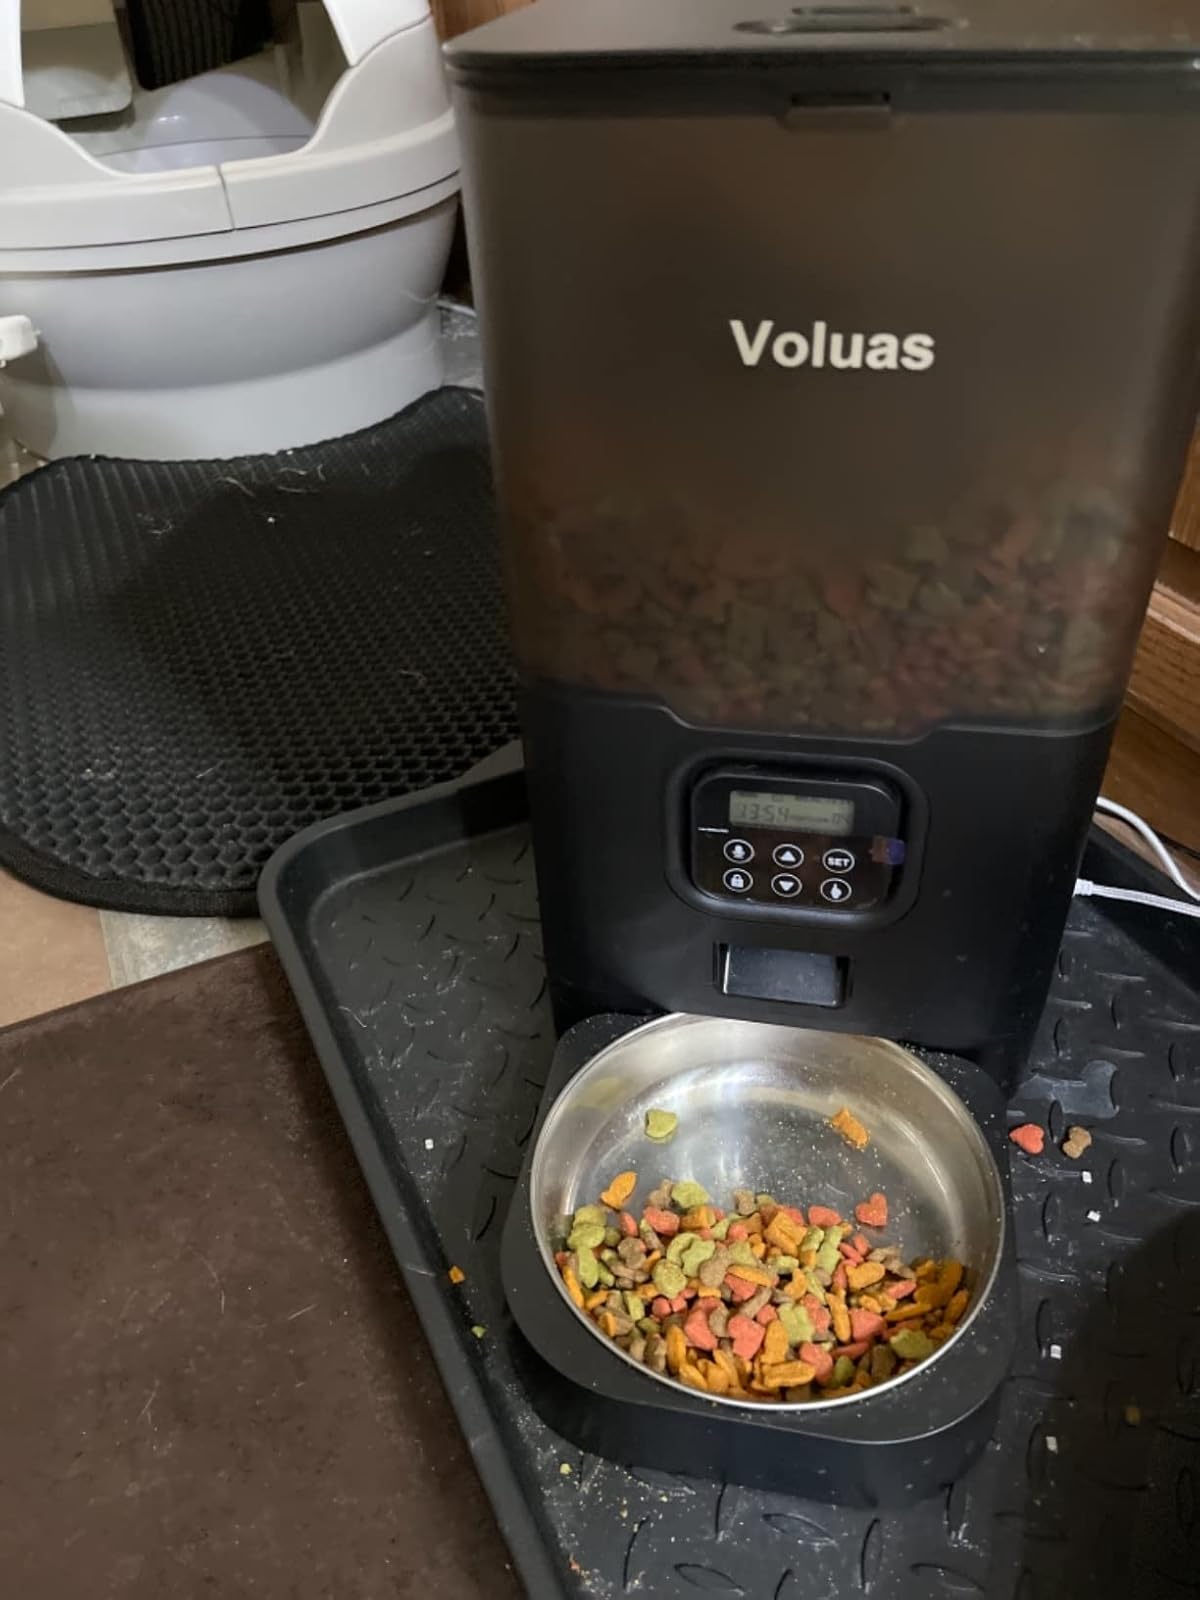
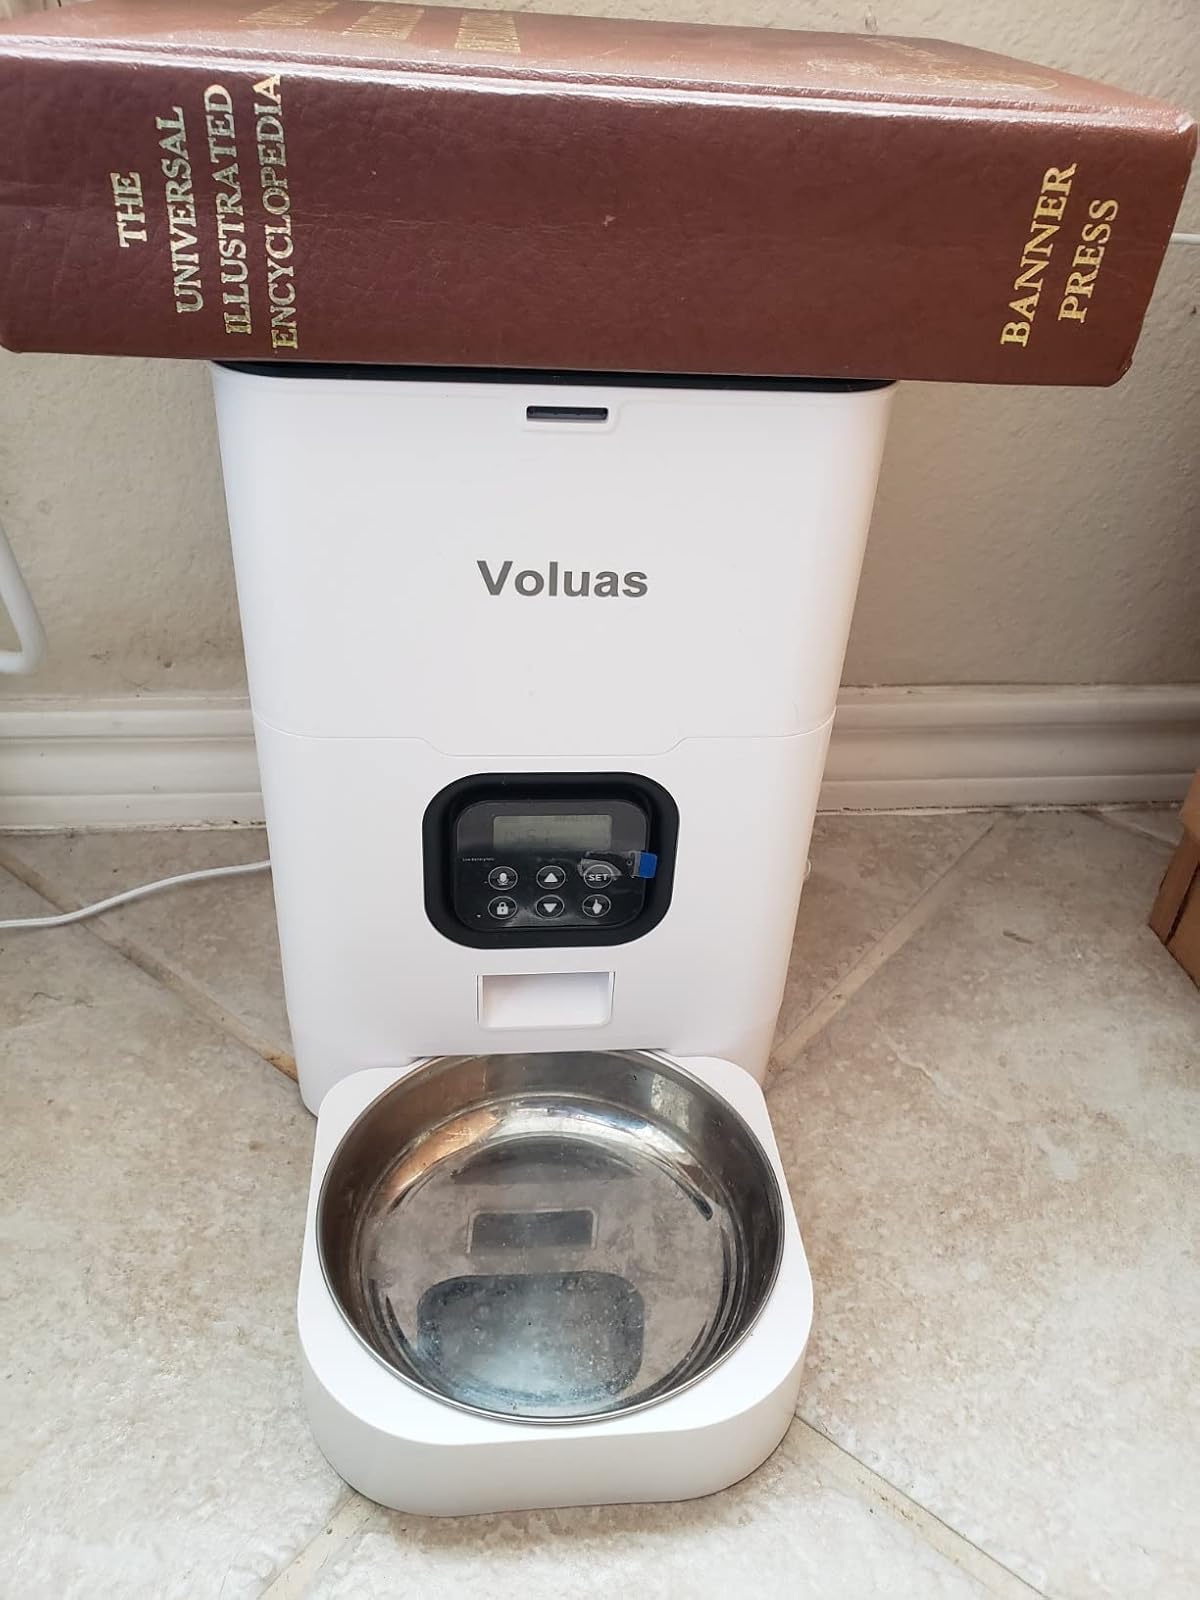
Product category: items_feeder
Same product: no